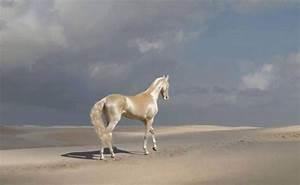
horse